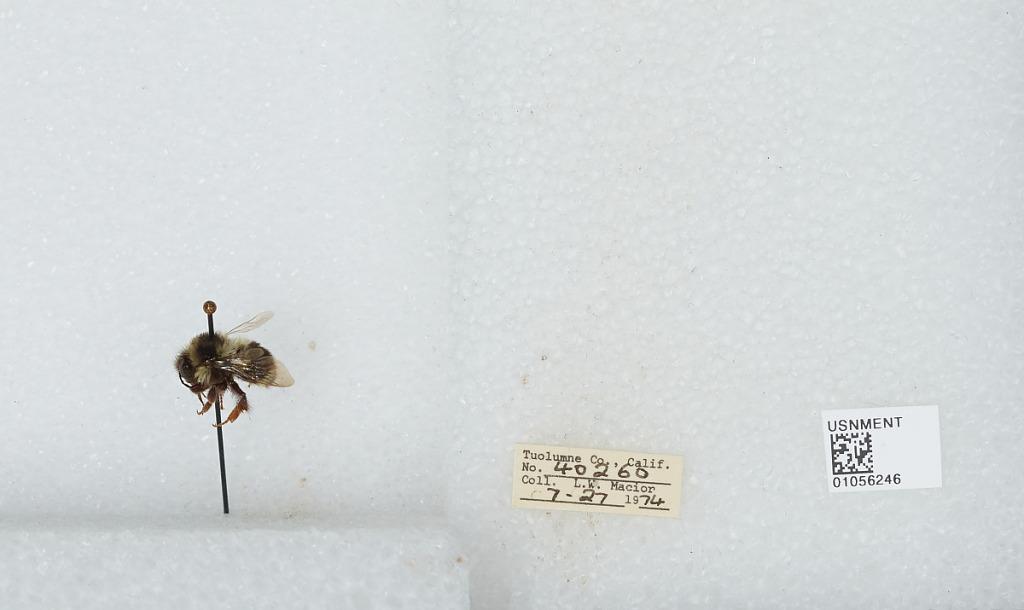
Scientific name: Bombus bifarius nearcticus
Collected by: L. Macior
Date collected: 1974-7-27
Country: United States
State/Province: California
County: Tuolumne
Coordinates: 38.02, -119.93